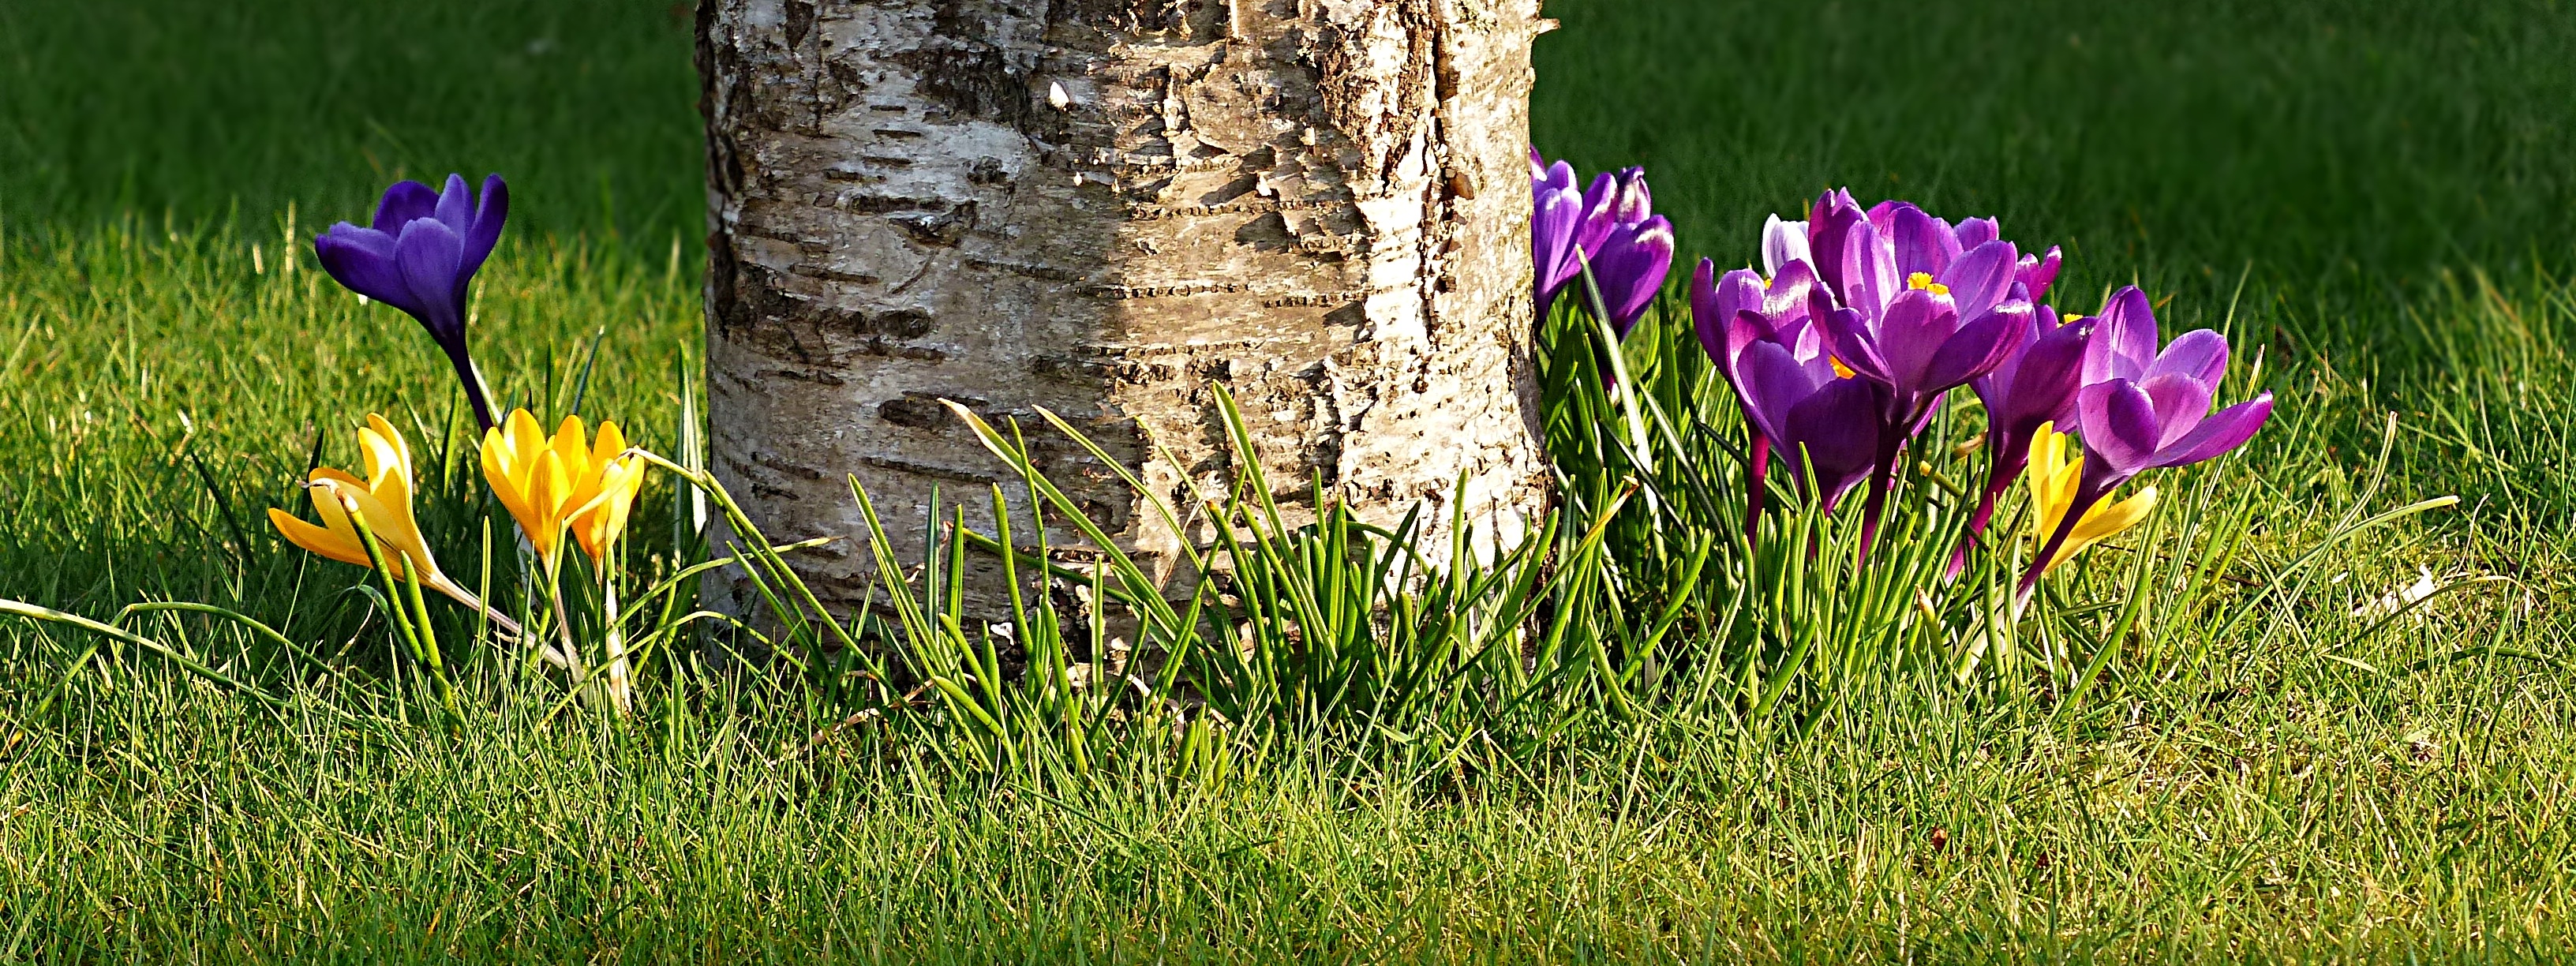
nature, grass, blossom, plant, lawn, meadow, prairie, leaf, flower, green, botany, colorful, garden, flora, wildflower, crocus, habitat, early bloomer, flowering plant, grass family, land plant, iris family